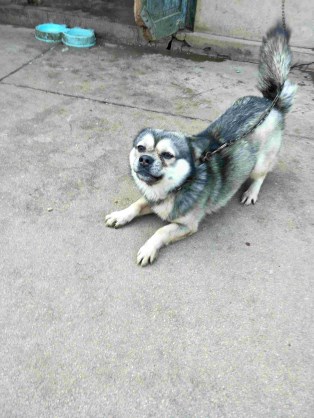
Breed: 3336-n000121-chinese_rural_dog